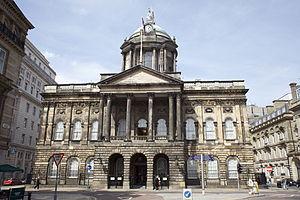
Liverpool [livœʁpul] est une cité et un district métropolitain du Merseyside dans la région de l'Angleterre du Nord-Ouest sur la rive est et nord de l'estuaire du fleuve Mersey. La ville faisait partie du comté du Lancashire jusqu'en 1974 avant la formation du comté de Merseyside.
La Convention du patrimoine national, menée par l'Organisation des Nations unies pour l’éducation, la science et la culture désigne, en 1972, tous les sites du patrimoine mondial. D'après l'article 11.4 de la convention, l'UNESCO, ainsi que le Comité du patrimoine mondial, peuvent citer chaque lieu dans lequel des opérations majeures doivent être effectuées sur une Liste du patrimoine mondial en péril. Cette liste a été conçue pour informer la communauté internationale des conditions menaçant les caractéristiques mêmes qui ont permis l'inscription d'un bien et pour encourager des mesures correctives.